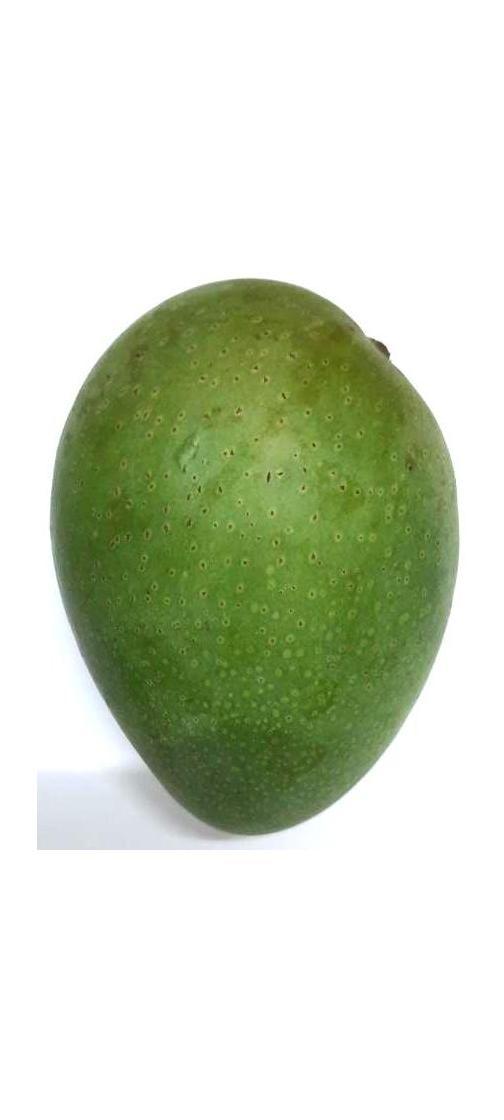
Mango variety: Ashshina Zhinuk